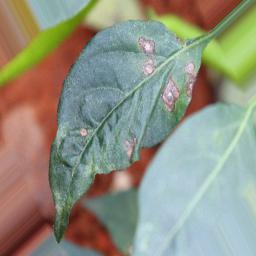
Label: cercospora